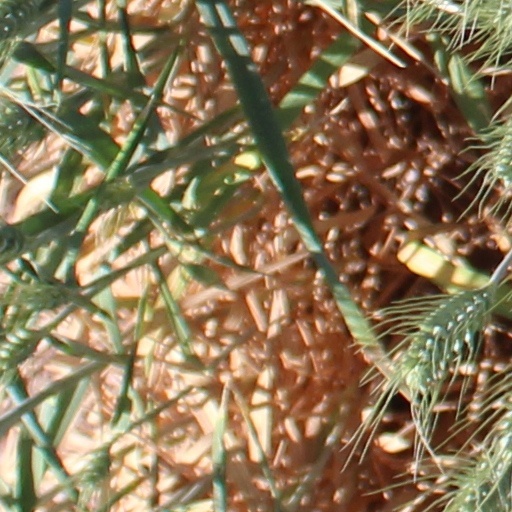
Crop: wheat